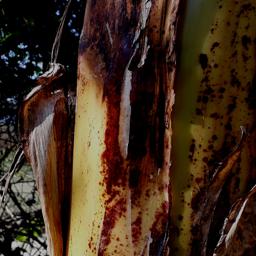
Label: PSEUDOSTEM WEEVIL